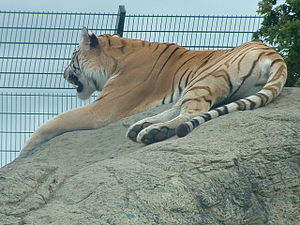
Isle of Wight Zoo / Historie
En tiger i Isle of Wight Zoo.
Isle of Wight Zoo, tidligere kendt som Isle of Wight Tiger and Lemur Sanctuary, er en zoologisk have, der har til huse i et fort, på Sandowns kystlinie. Denne er i øjeblikket hjemsted for den største bestand af tigre i Storbritannien.